Rajendra Singh Rana

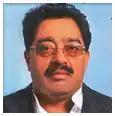

Rajendra Singh Rana (1 July 1961 – 27 October 2015) was an Indian politician and a member of the 16th Legislative Assembly of Uttar Pradesh of India. He represented the Deoband constituency of Uttar Pradesh and was a member of the Samajwadi political party.